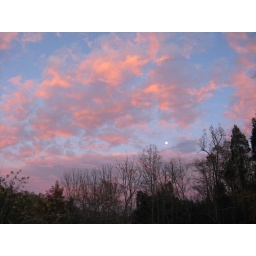
Beautiful pink clouds against a light blue sky at the abbey in Trappist, Kentucky.